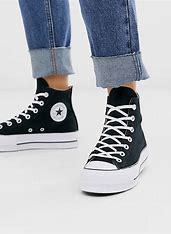
Brand: Converse
Model: Chuck Taylor All Star Platform